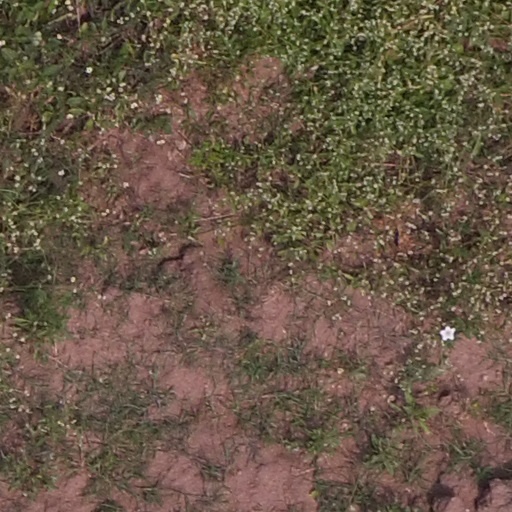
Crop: maize; corn